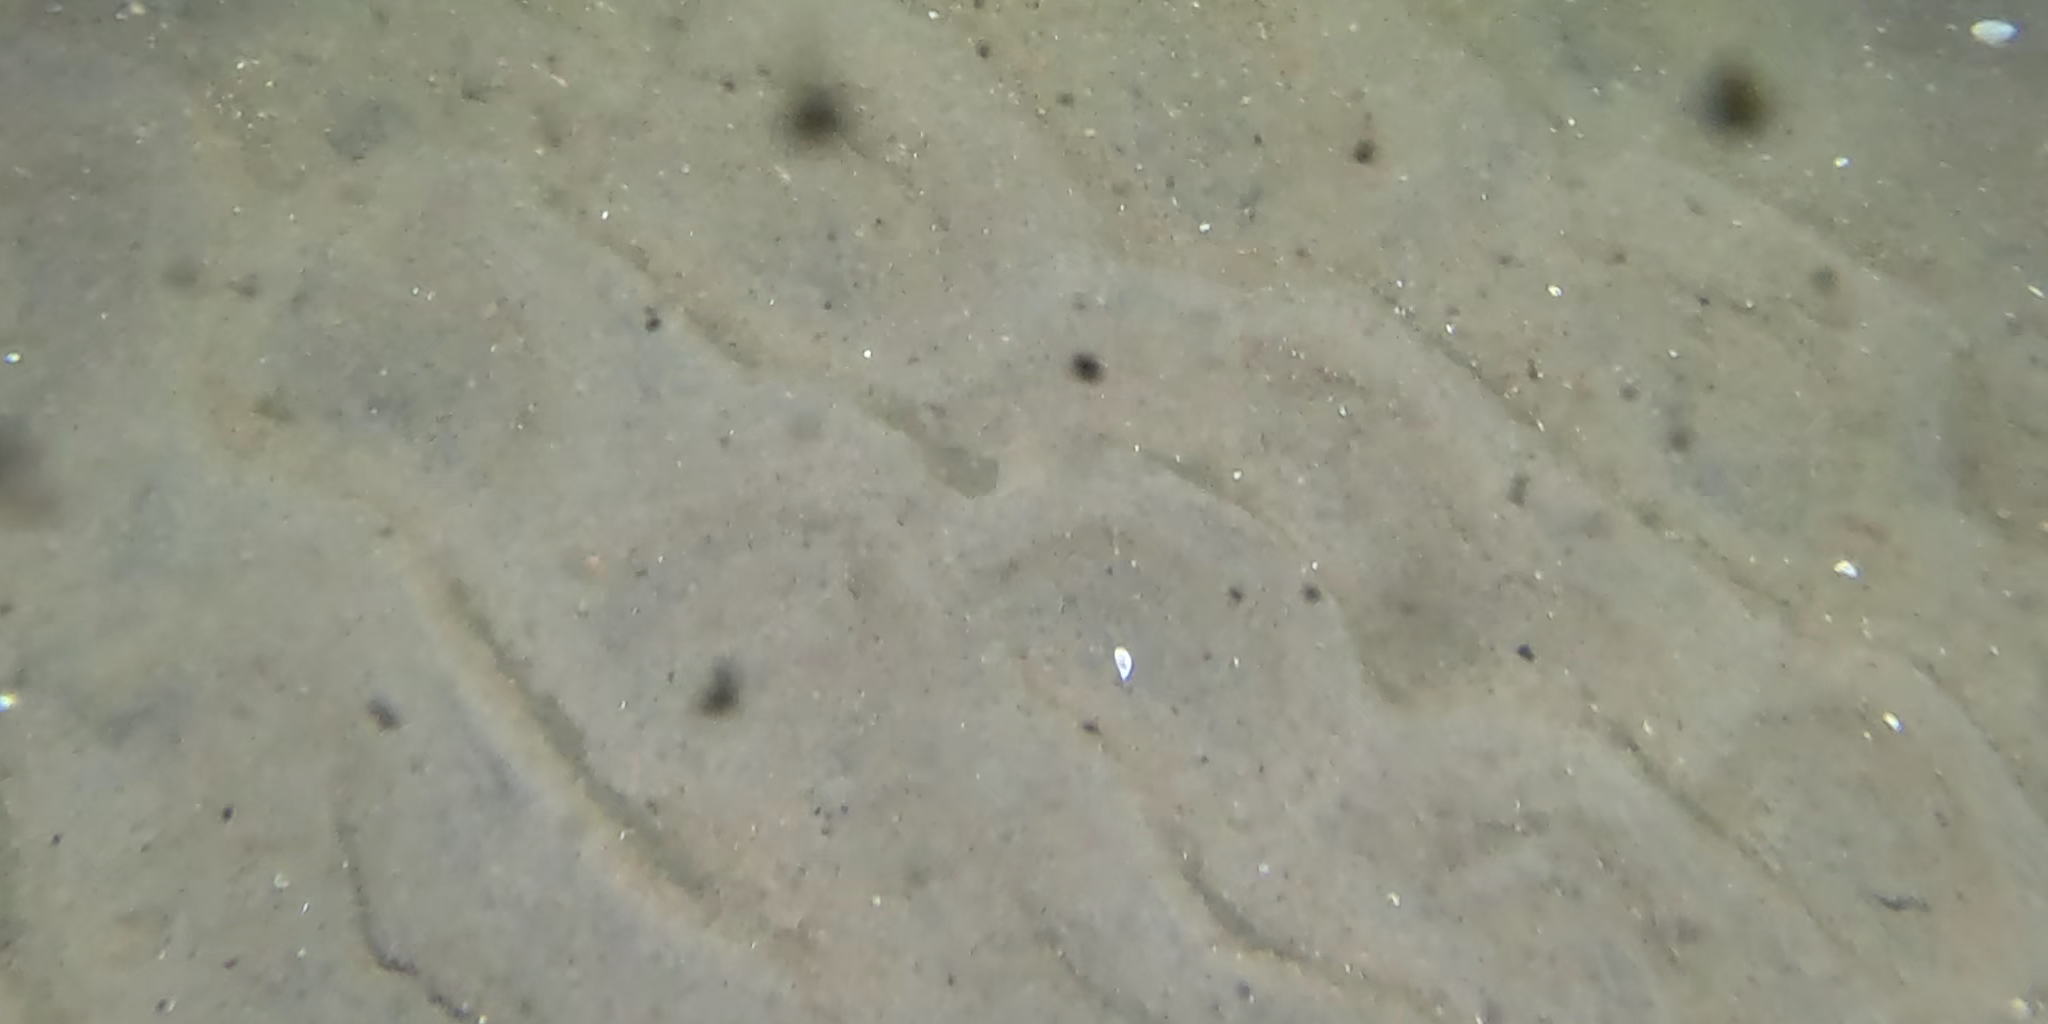
Seabed habitat: sand